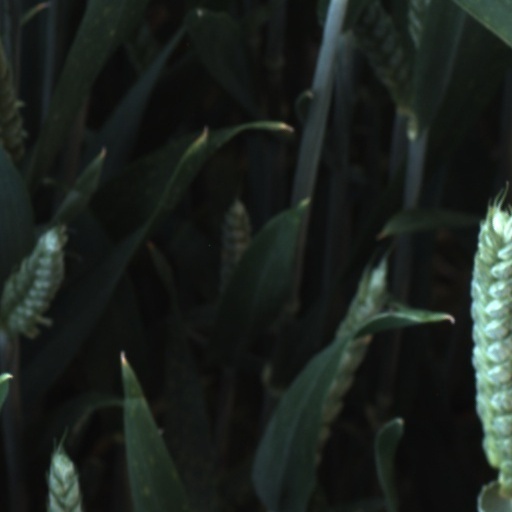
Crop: wheat